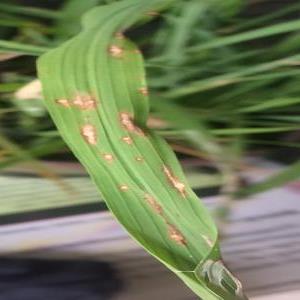
Disease: Blast